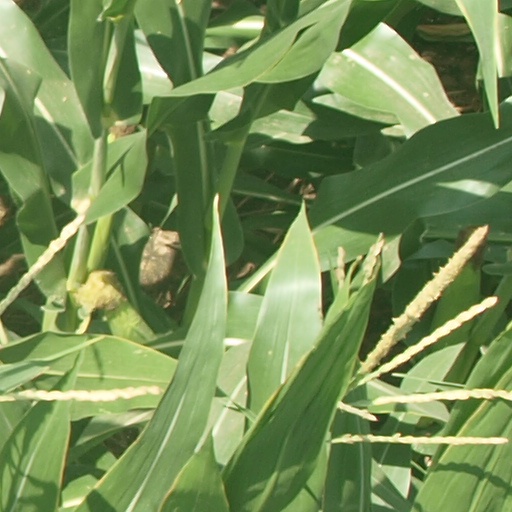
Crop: maize; corn